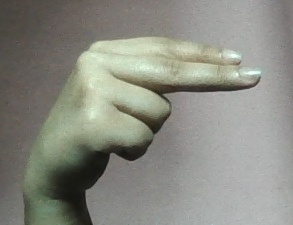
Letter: ain